Carbon Grey

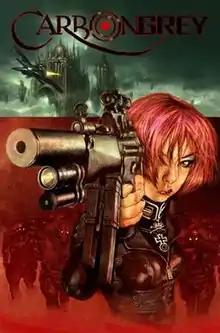
Cover art for "Carbon Grey" #1 (April 2011 reprint).Art by Hoang Nguyen, Khari Evans & Kinsun Loh.

Carbon Grey is a comic book mini-series created by artist Hoang Nguyen (Punisher: War Zone, Alien Legion), and published by Image Comics. Set against the backdrop of a great war. The series follows twin sisters Mathilde and Giselle Grey, members of a noble family dedicated to protecting the Kaiser of Mitteleuropa, as they struggle to reconcile duty with their own beliefs and ambitions. When the Kaiser is killed a vast conspiracy is uncovered, centered on a prophecy made long ago by Gottfaust, father to the Greys and hero of Mitteleuropa, that the 13th sister – the Carbon Grey – will one day spark a revolution.